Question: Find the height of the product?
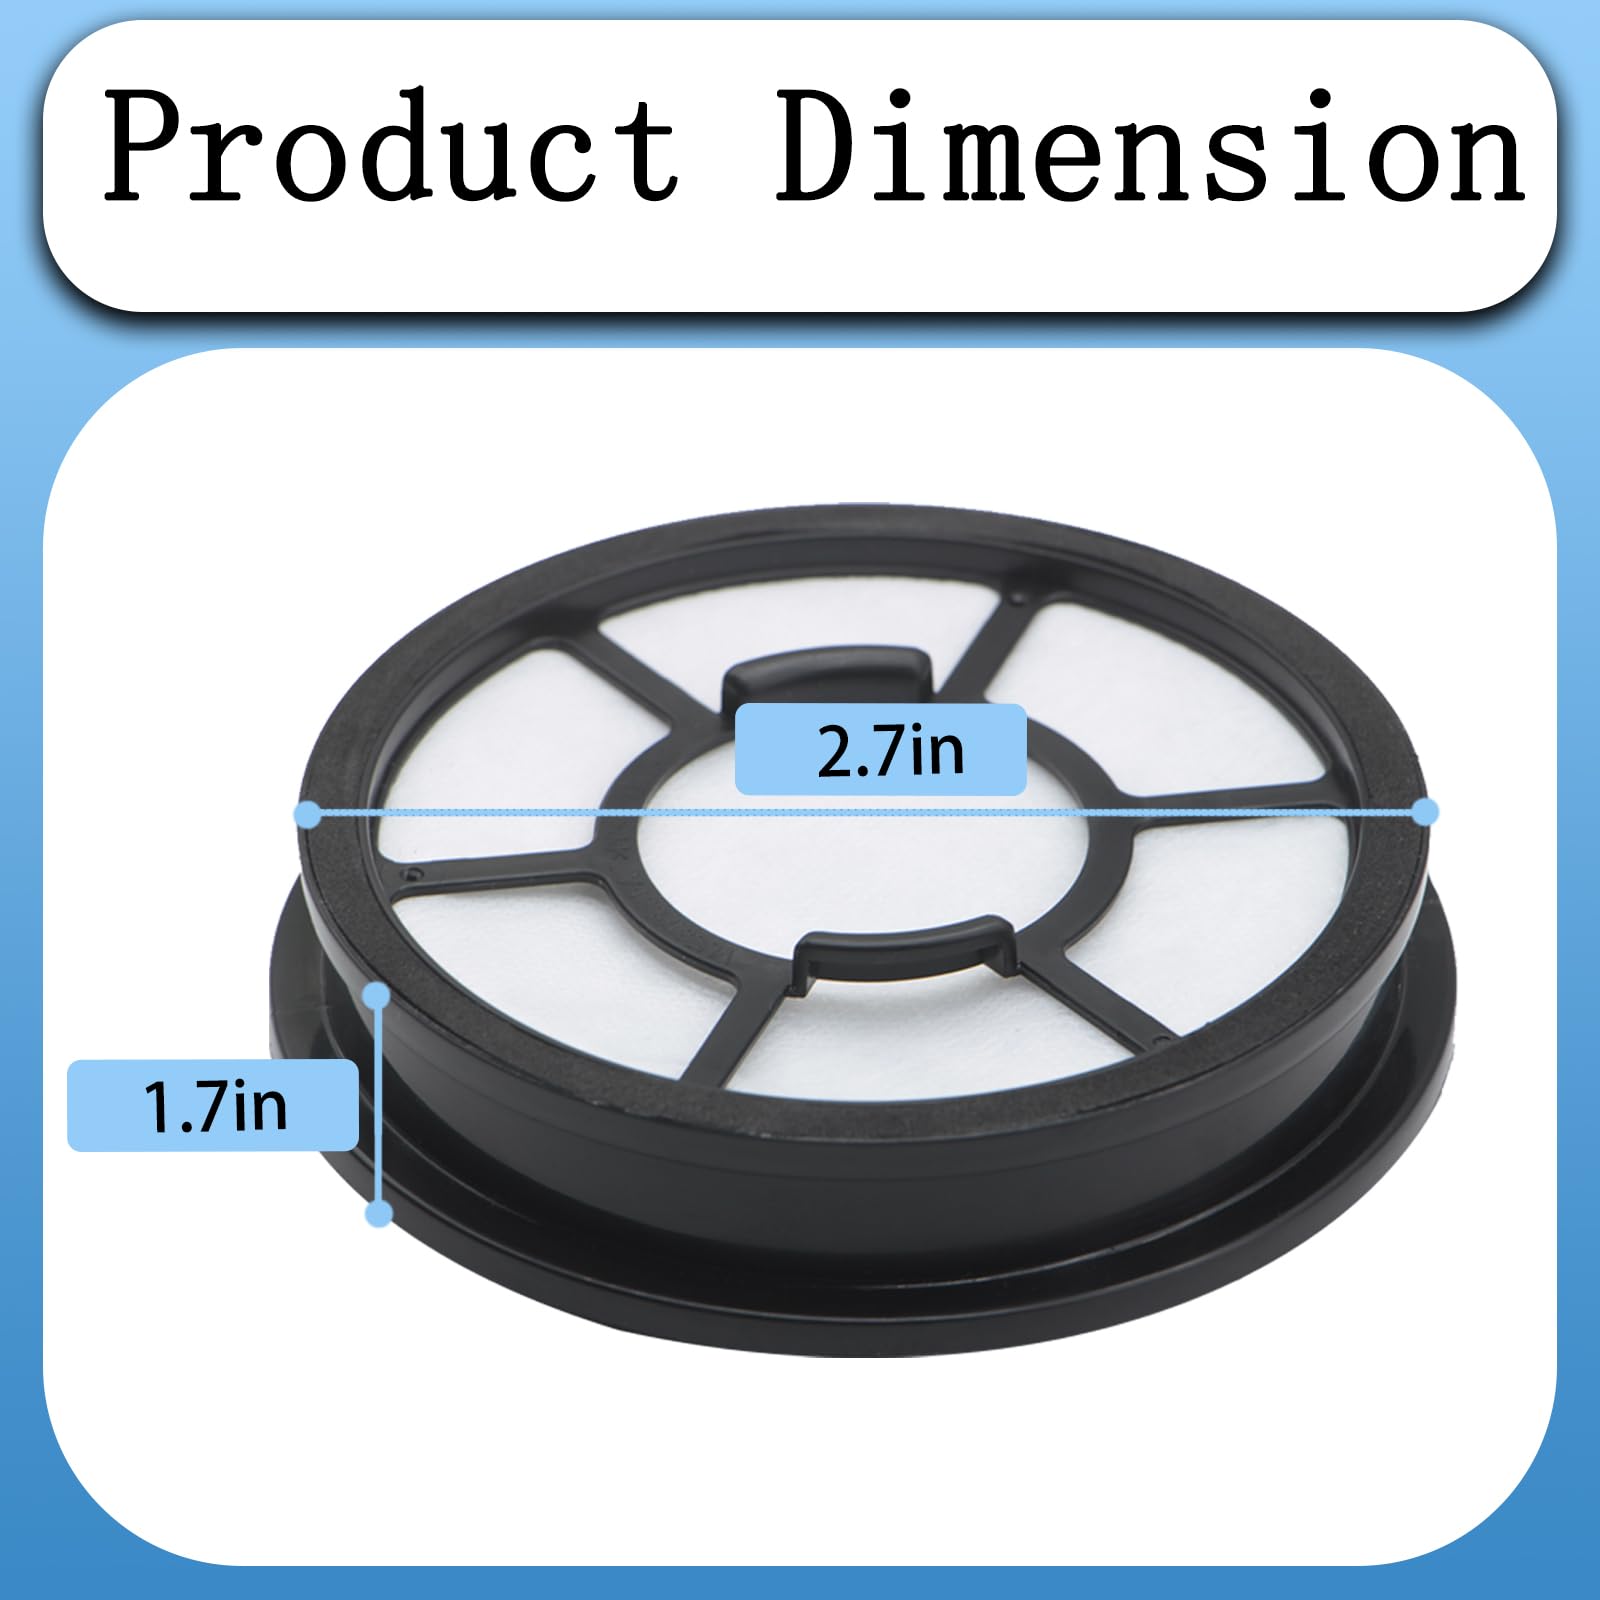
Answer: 1.7 inch